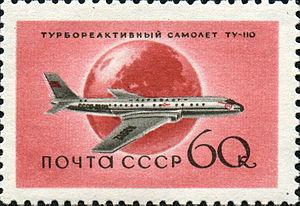
Le Tupolev Tu-110 a été un avion de ligne conçu et construit en URSS à partir de 1955.